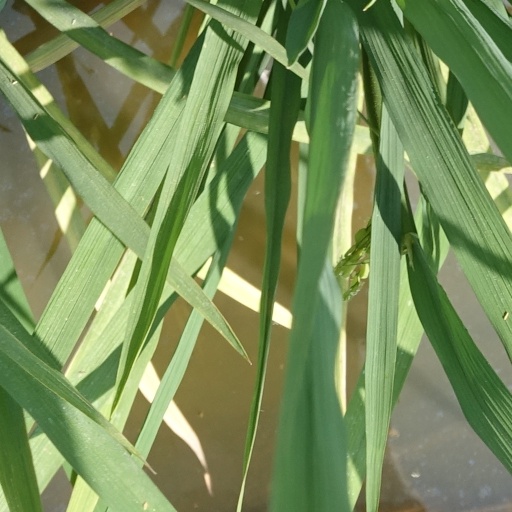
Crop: rice